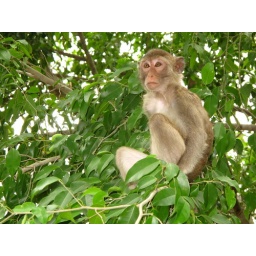
monkey in a tree